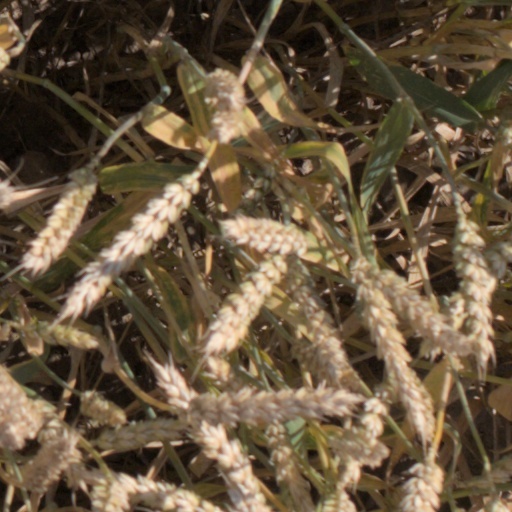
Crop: wheat